Cryptantha pterocarya

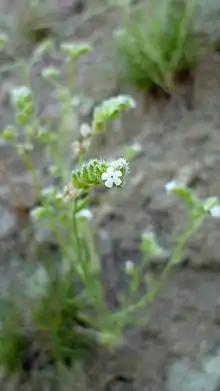
Cryptantha pterocarya in Swakane Canyon 2

Cryptantha pterocarya is a species of flowering plant in the borage family known by the common name wingnut cryptantha. It is native to the western United States where it grows in many types of habitat. It is an annual herb producing a stem with a few branches that reaches up to about 40 centimeters in maximum height. The leaves are linear to oblong in shape and up to 5 centimeters long. The plant herbage is very hairy to bristly, generally rough in texture. The inflorescence is a length of developing fruits tipped with one or more open flowers. The flower has a white five-lobed corolla. The fruit is a nutlet which is often, but not always, winged.